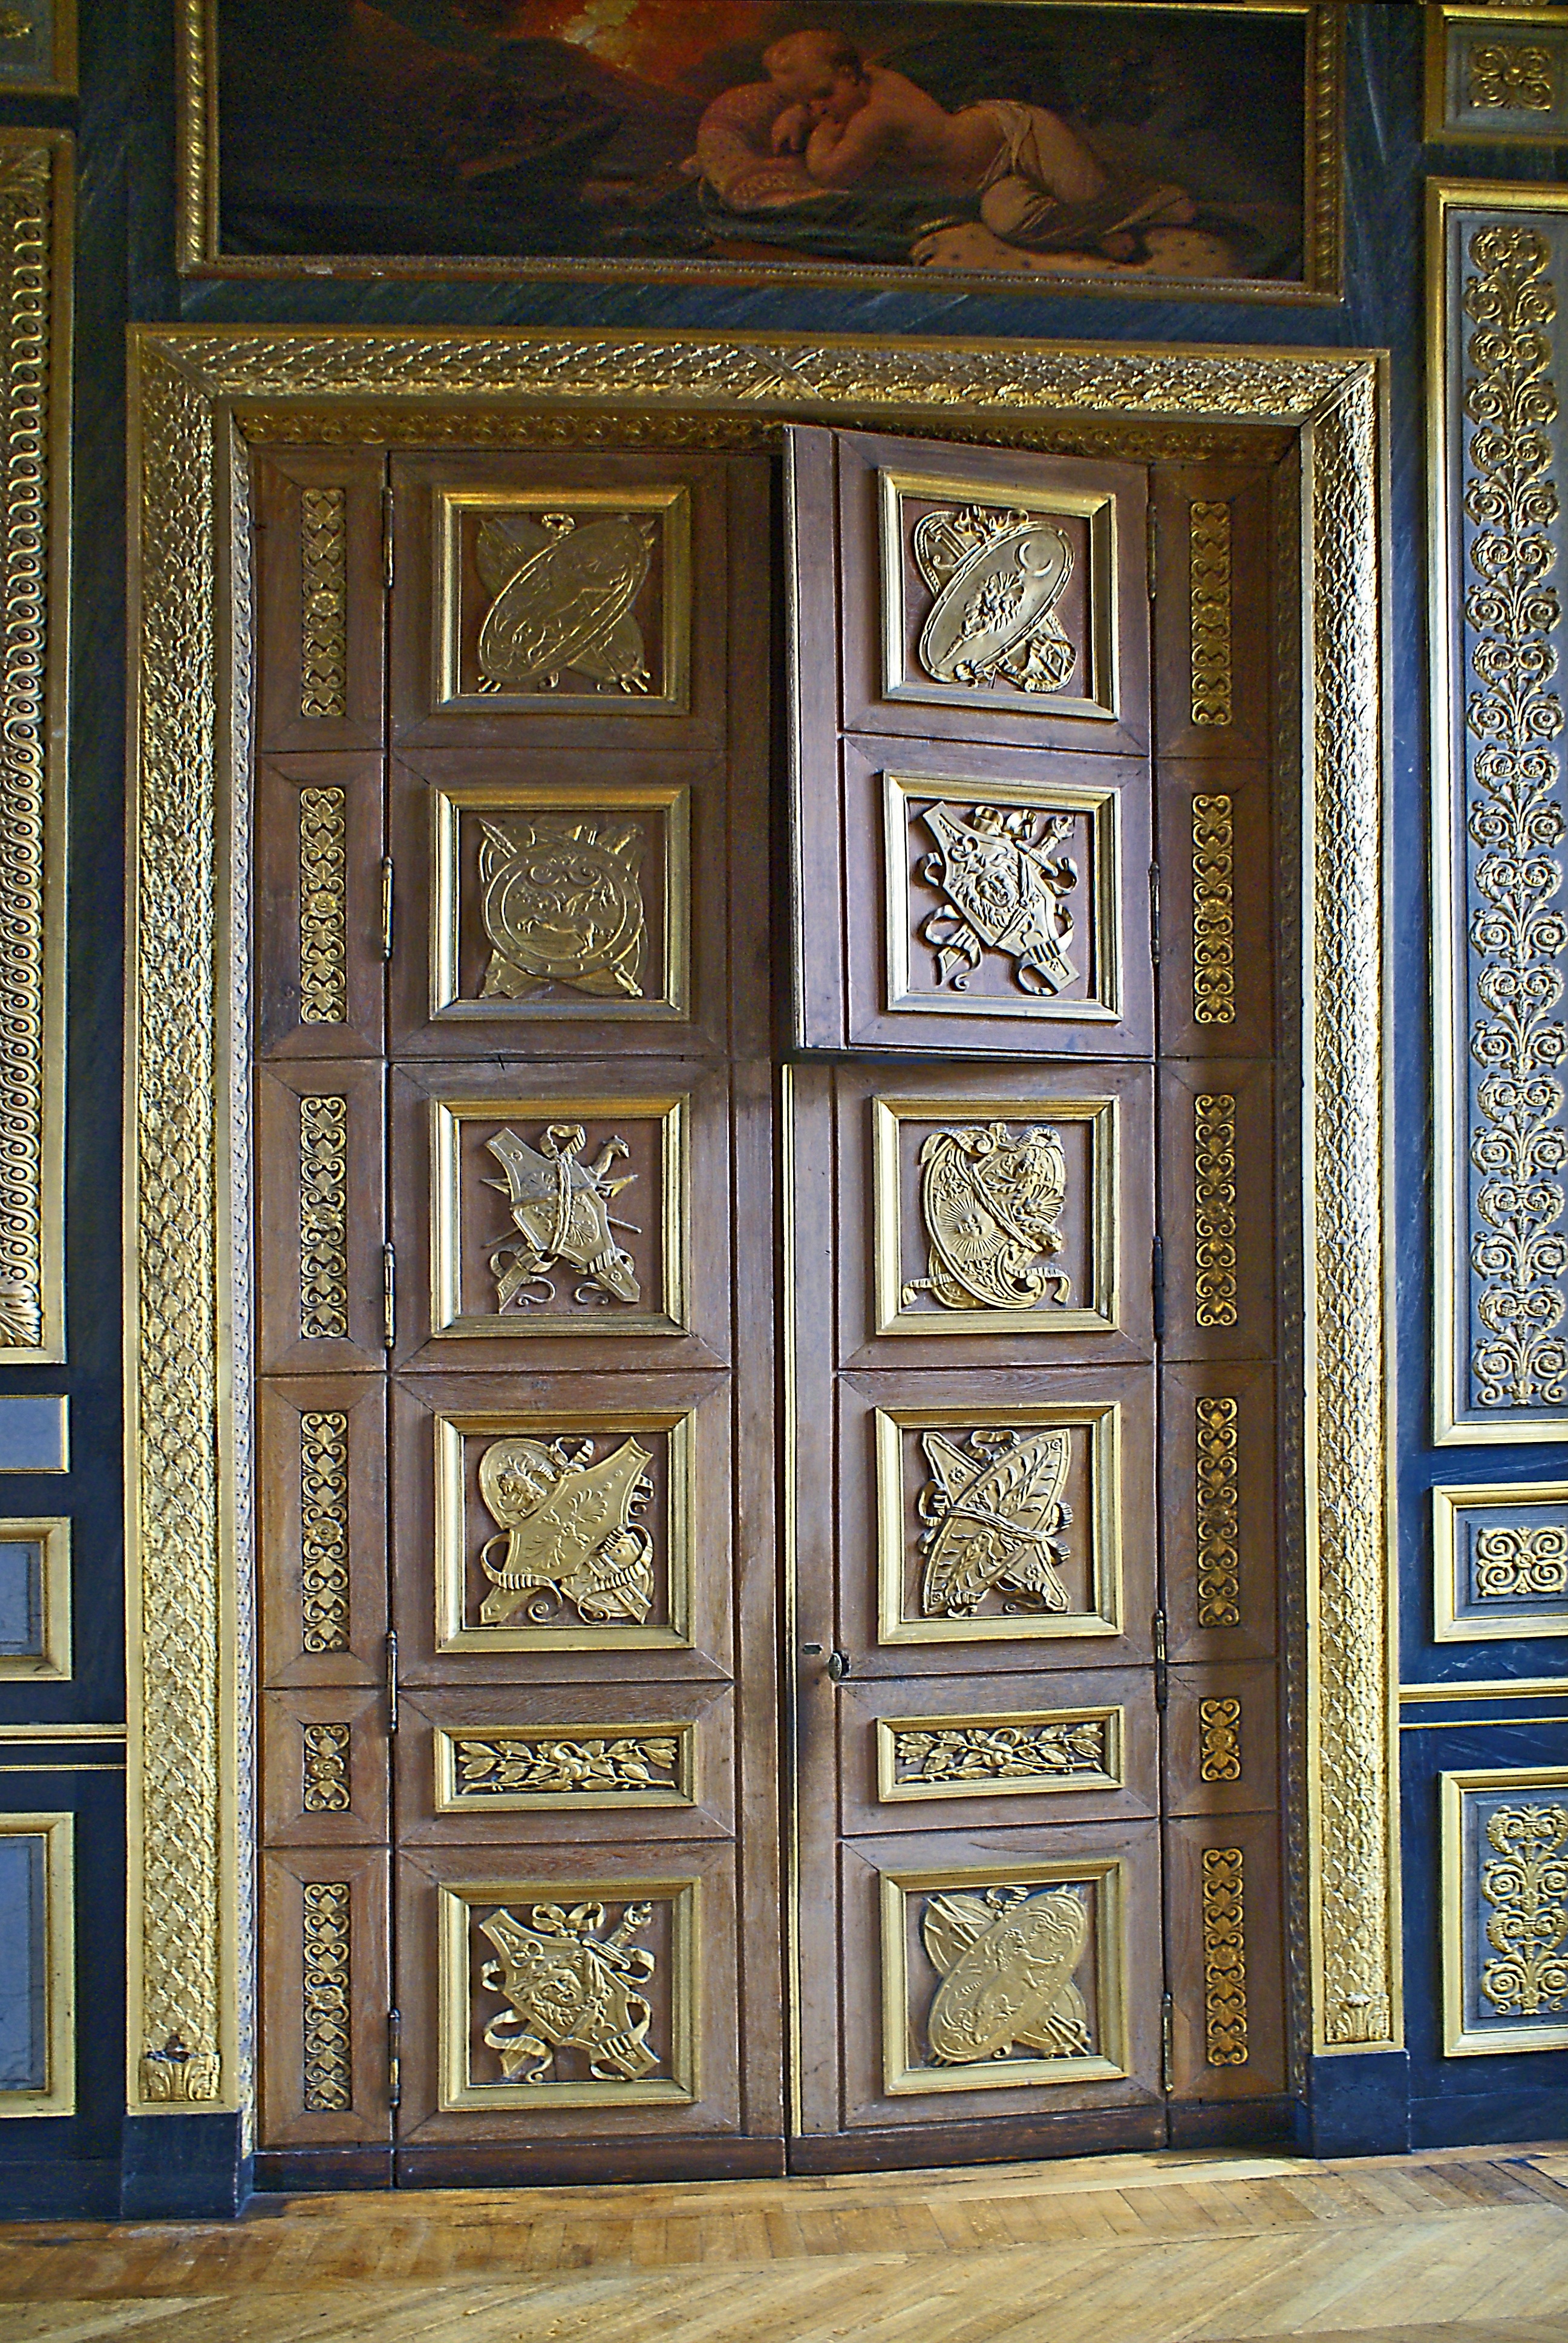
wood, window, paris, wall, france, ice, louvre, furniture, door, painting, interior design, art, tour, figure, pavilion, culture, history, style, the museum, kings, decorating, the interior of the, modern art, facets, the art of, flooring, the door, photo gallery, the decor, ancient history, coffers